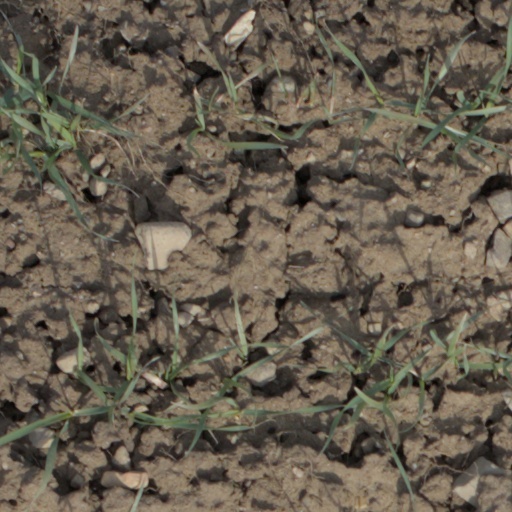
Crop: wheat